Star Wars: X-Wing (video game)

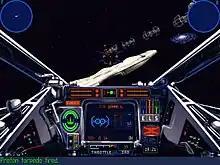
TIE bombers fly toward a Mon Calamari Star Cruiser in the 1998 release. This version updated the game engine to that of "", introducing 3D-accelerated graphics and higher-resolution cockpits. It replaced the dynamic MIDI soundtrack with looped audio of John Williams's orchestral "Star Wars" soundtrack.

"X-Wing" was originally released on floppy disks in February 1993. Later that year, LucasArts released the "Imperial Pursuit" and "B-Wing" expansion packs on floppy disk. A sixth tour of duty, set during the Rebel Alliance's time at Echo Base, was planned but never produced; the medals case of the game was also designed to hold a sixth campaign ribbon row and medal. Some of the material for the sixth tour of duty was later incorporated into the "X-Wing" special edition and also the later game "TIE Fighter".